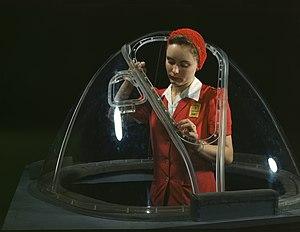
Une ouvrière de la Douglas Aircraft Company. Photo par Alfred T. Palmer (Oct 1942). Cette jeune femme ajoute une dernière finition au nez d'un bombardier lourd B-17F à Long Beach, en Californie. Elle est l'une des nombreuses ouvrières expérimentées de l'usine d'avions de la compagnie Douglas. Le B17F, plus connu sous le nom de ""forteresse volante"", est une amélioration du B17, qui s'est distinguée dans le pacifique sud, au dessus de l'Allemagne, et ailleurs. Il s'agit d'un bombardier lourd de haute altitude et de longue portée, avec un équipage de sept à neufs personnes, et un armement suffisant pour se défendre lors des missions de jour. Italiano: Un'operaia della fabbrica aeronautica Douglas Aircraft Company sta completando gli ultimi ritocchi al naso di un B-17F. La fotografia è stata scattata nell'ottobre del 1942.
Annoncé par un discours du président des États-Unis Franklin D. Roosevelt le 6 janvier 1942, le Victory Program est un plan d'économie de guerre destiné à permettre à l'économie américaine de devenir « l'arsenal des Alliés » durant la Seconde Guerre mondiale en produisant des quantités croissantes de matériel de guerre. Roosevelt confie à son ministre de la Guerre Henry Stimson le soin de le concrétiser.